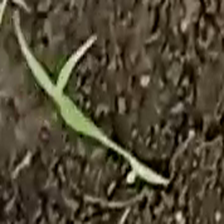
Weed species: Digitaria_SP_(Digitaria Sanguinalis )